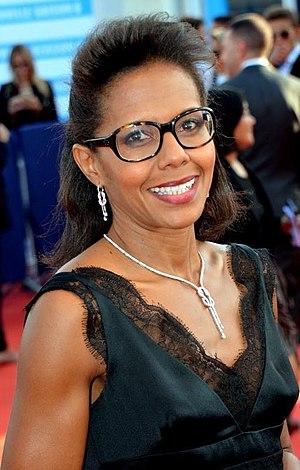
Audrey Pulvar au festival du cinéma américain de Deauville
On n'est pas couché est une émission française de débat télévisé diffusée depuis le 16 septembre 2006 jusqu'au 4 juillet 2020 sur France 2, chaque samedi soir en deuxième partie de soirée vers 23 h, présentée par Laurent Ruquier et coproduite par Catherine Barma et Laurent Ruquier.
Audrey Pulvar, née le 21 février 1972 à Fort-de-France, est une femme politique, journaliste, animatrice de radio et de télévision française.